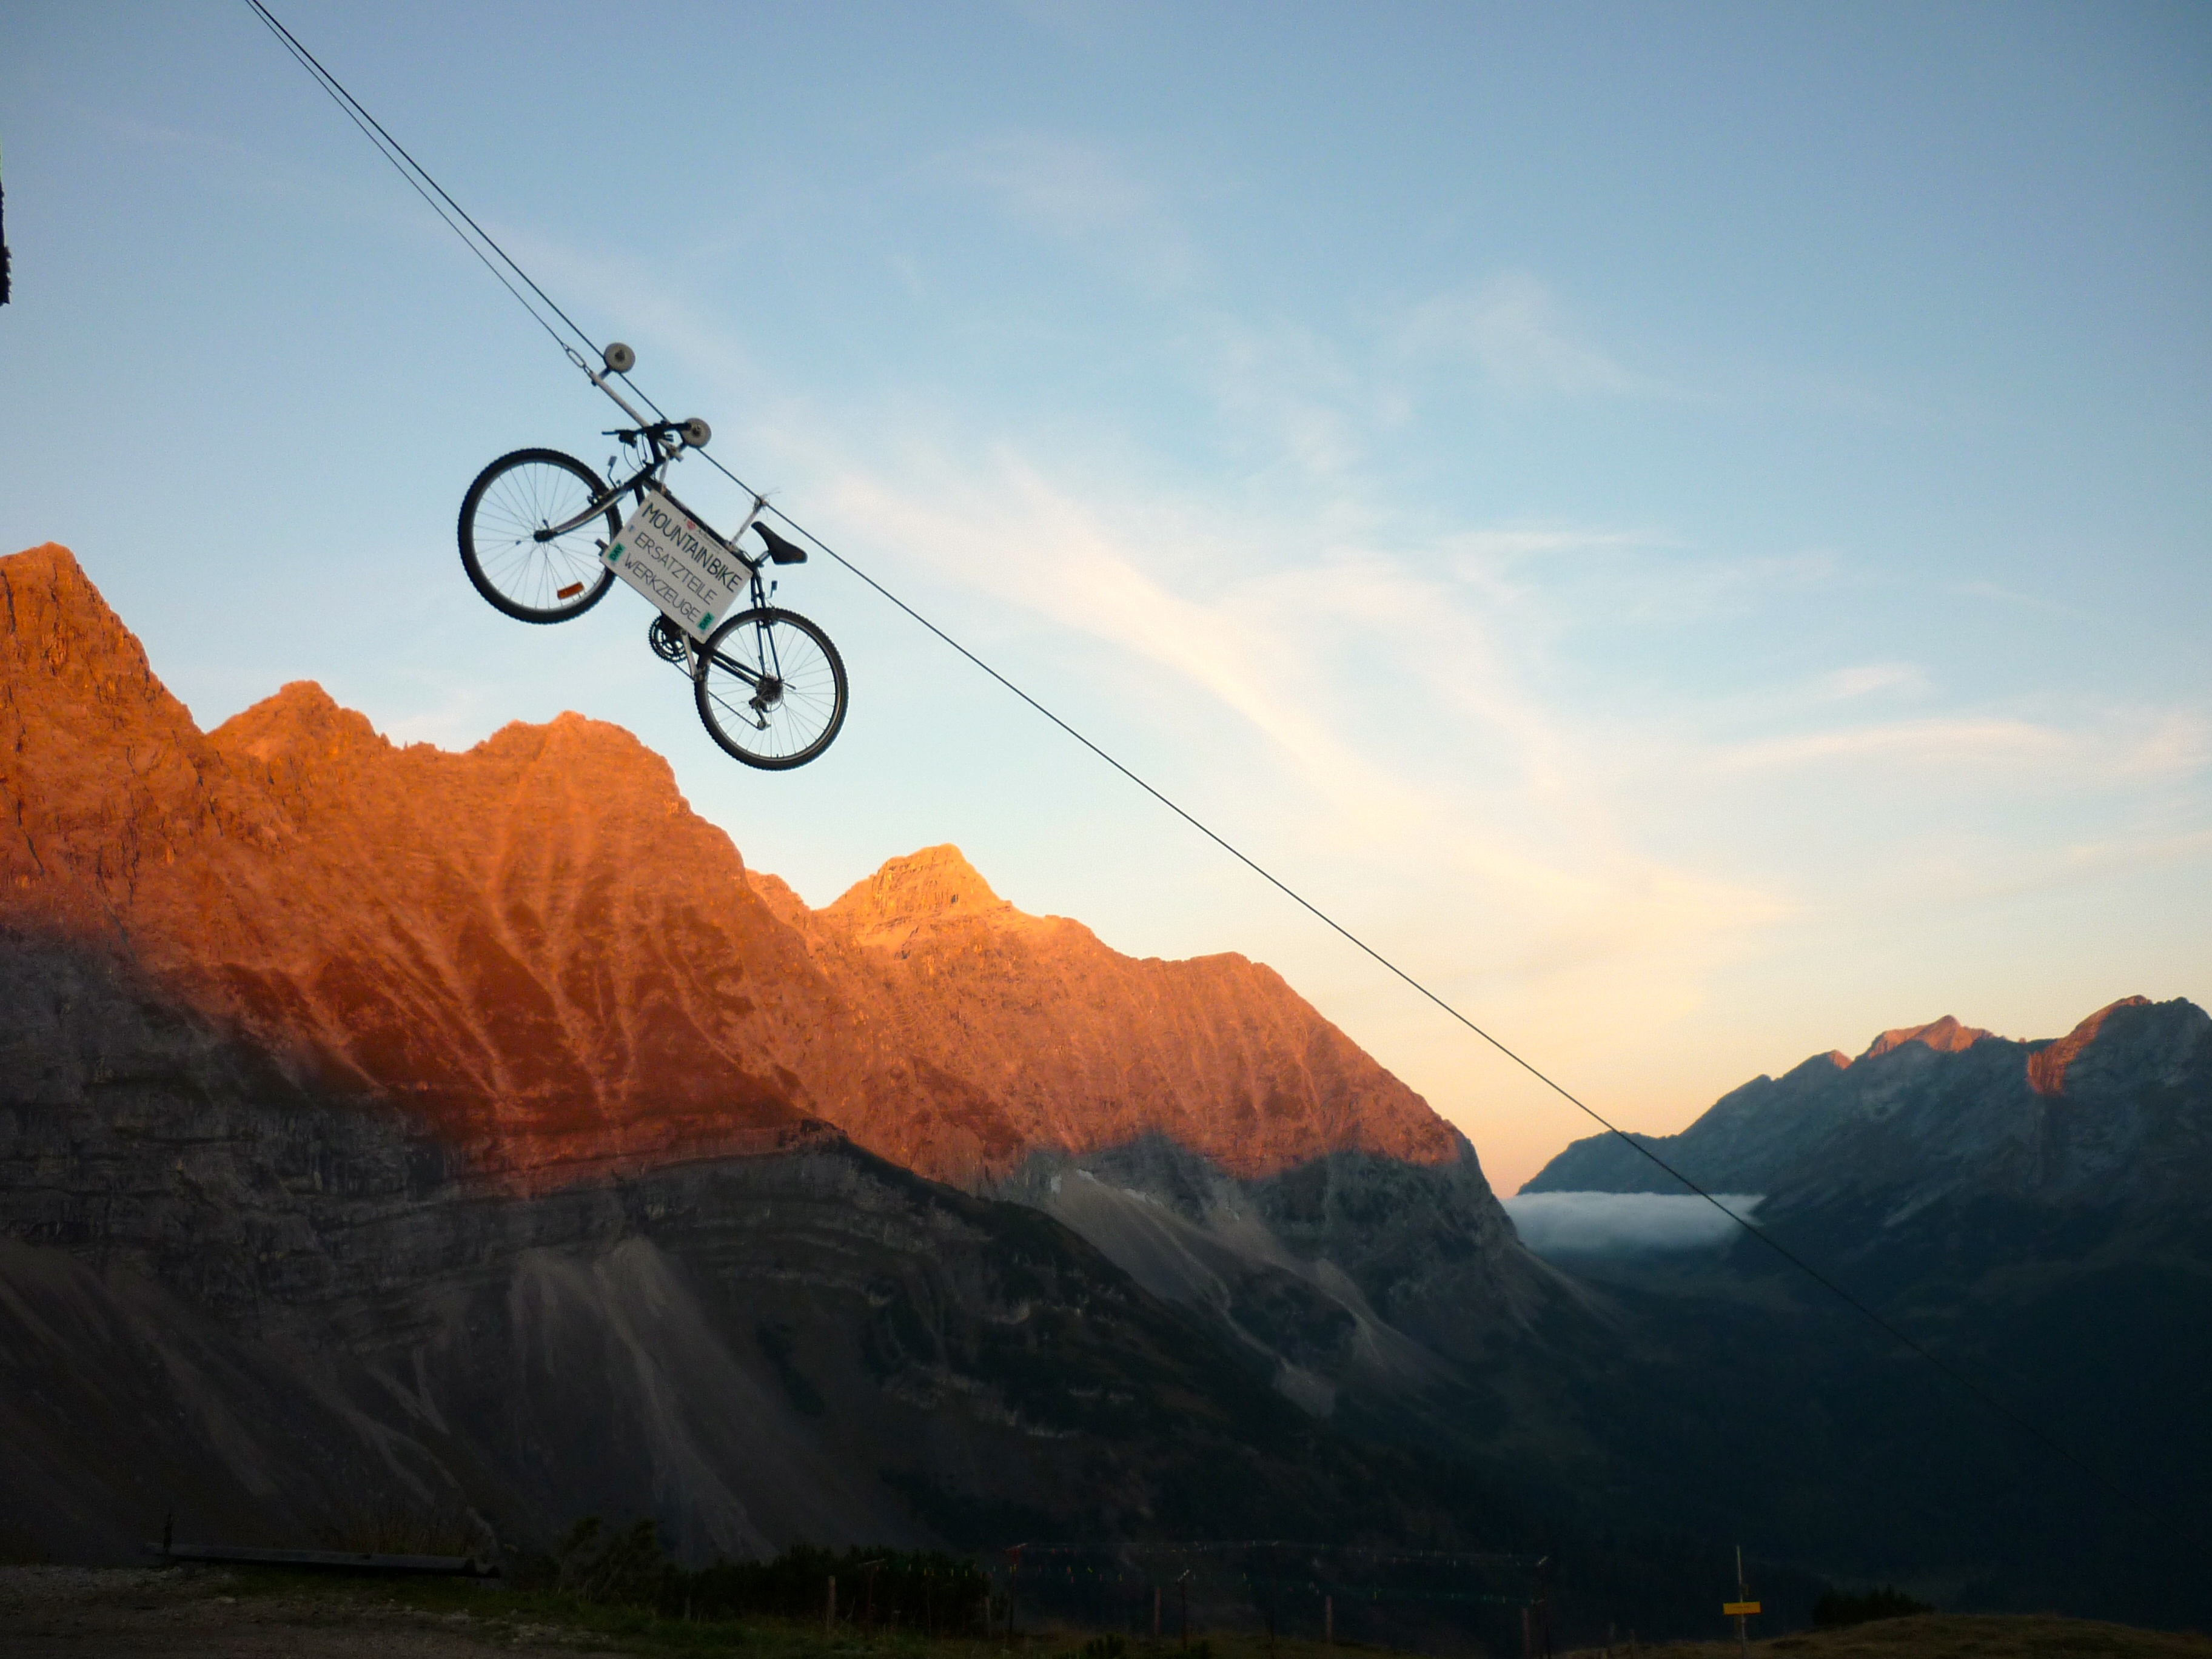
landscape, nature, mountain, cloud, sky, sunrise, sunset, morning, hill, dawn, valley, mountain range, extreme sport, mountain bike, mountain summit, mountaineer, alps, landform, alpengl hen, screen background, atmosphere of earth, mountainous landforms, peak happiness